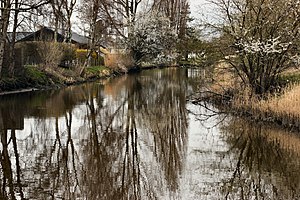
Egåen
Egåen ved Åvej i Risskov.
da:Egåen ved Åvej i Risskov ved da:Aarhus
Egåen er en å i Aarhus Kommune, der har sit udspring i Geding Sø ved Tilst. Åen gennemløber Egådalen mod sit udløb i Aarhus Bugten ved Egå Marina, cirka 9 km nord for Aarhus C.